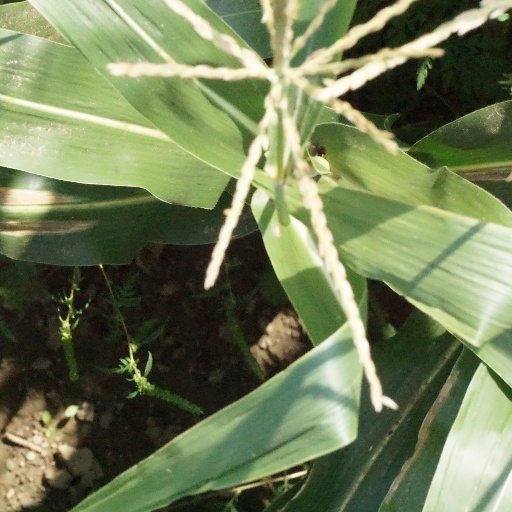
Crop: maize; corn